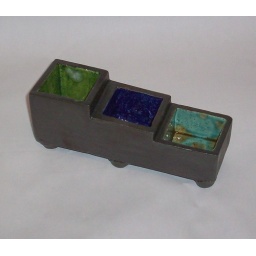
I have one of these on my window sill right now, Im growing cat grass in them :D